List of beaches in Qatar

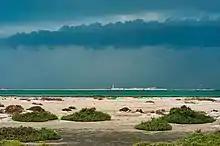
Zubarah Beach on a cloudy day

Zubarah beach is located near the Zubarah archaeological site, but is open only to those on guided tours.